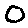
Label: 0